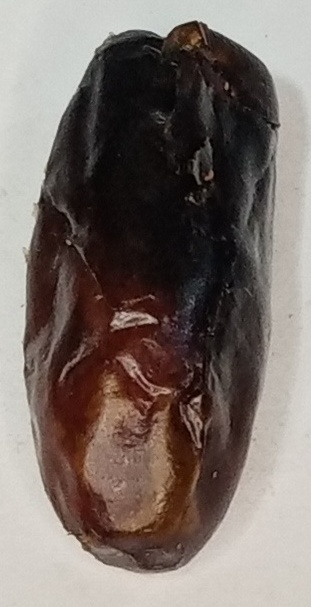
Variety: gajar
Size: small
Grade: grade-1